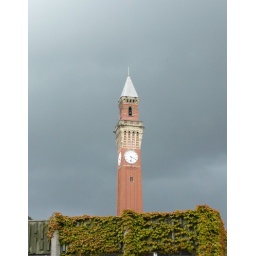
The magnificent clock tower against a storm sky